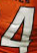
Number: 4